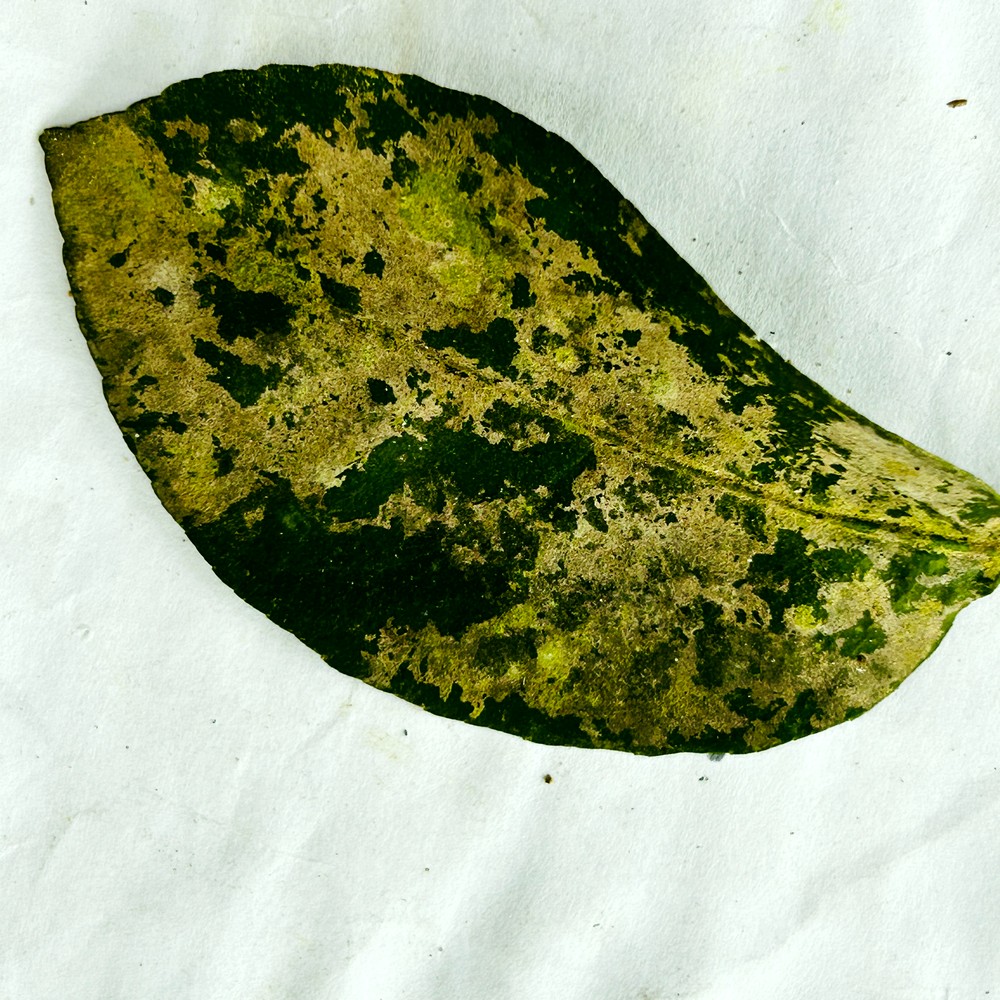
Label: Sooty Mould